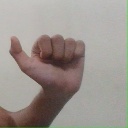
अक्षर: त